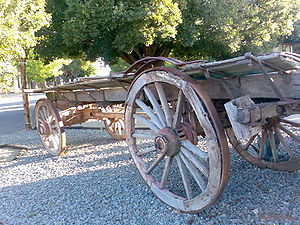
Eger
Egerhjul på hestevogn
En ege er en af flere stænger, der på et hjul holder en fælg på plads i forhold til navet.